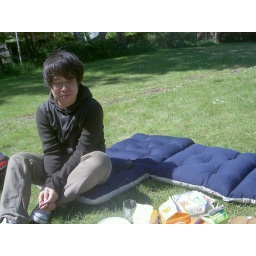
mmmhhh....beach house breakfast picknick in the Swedish grass